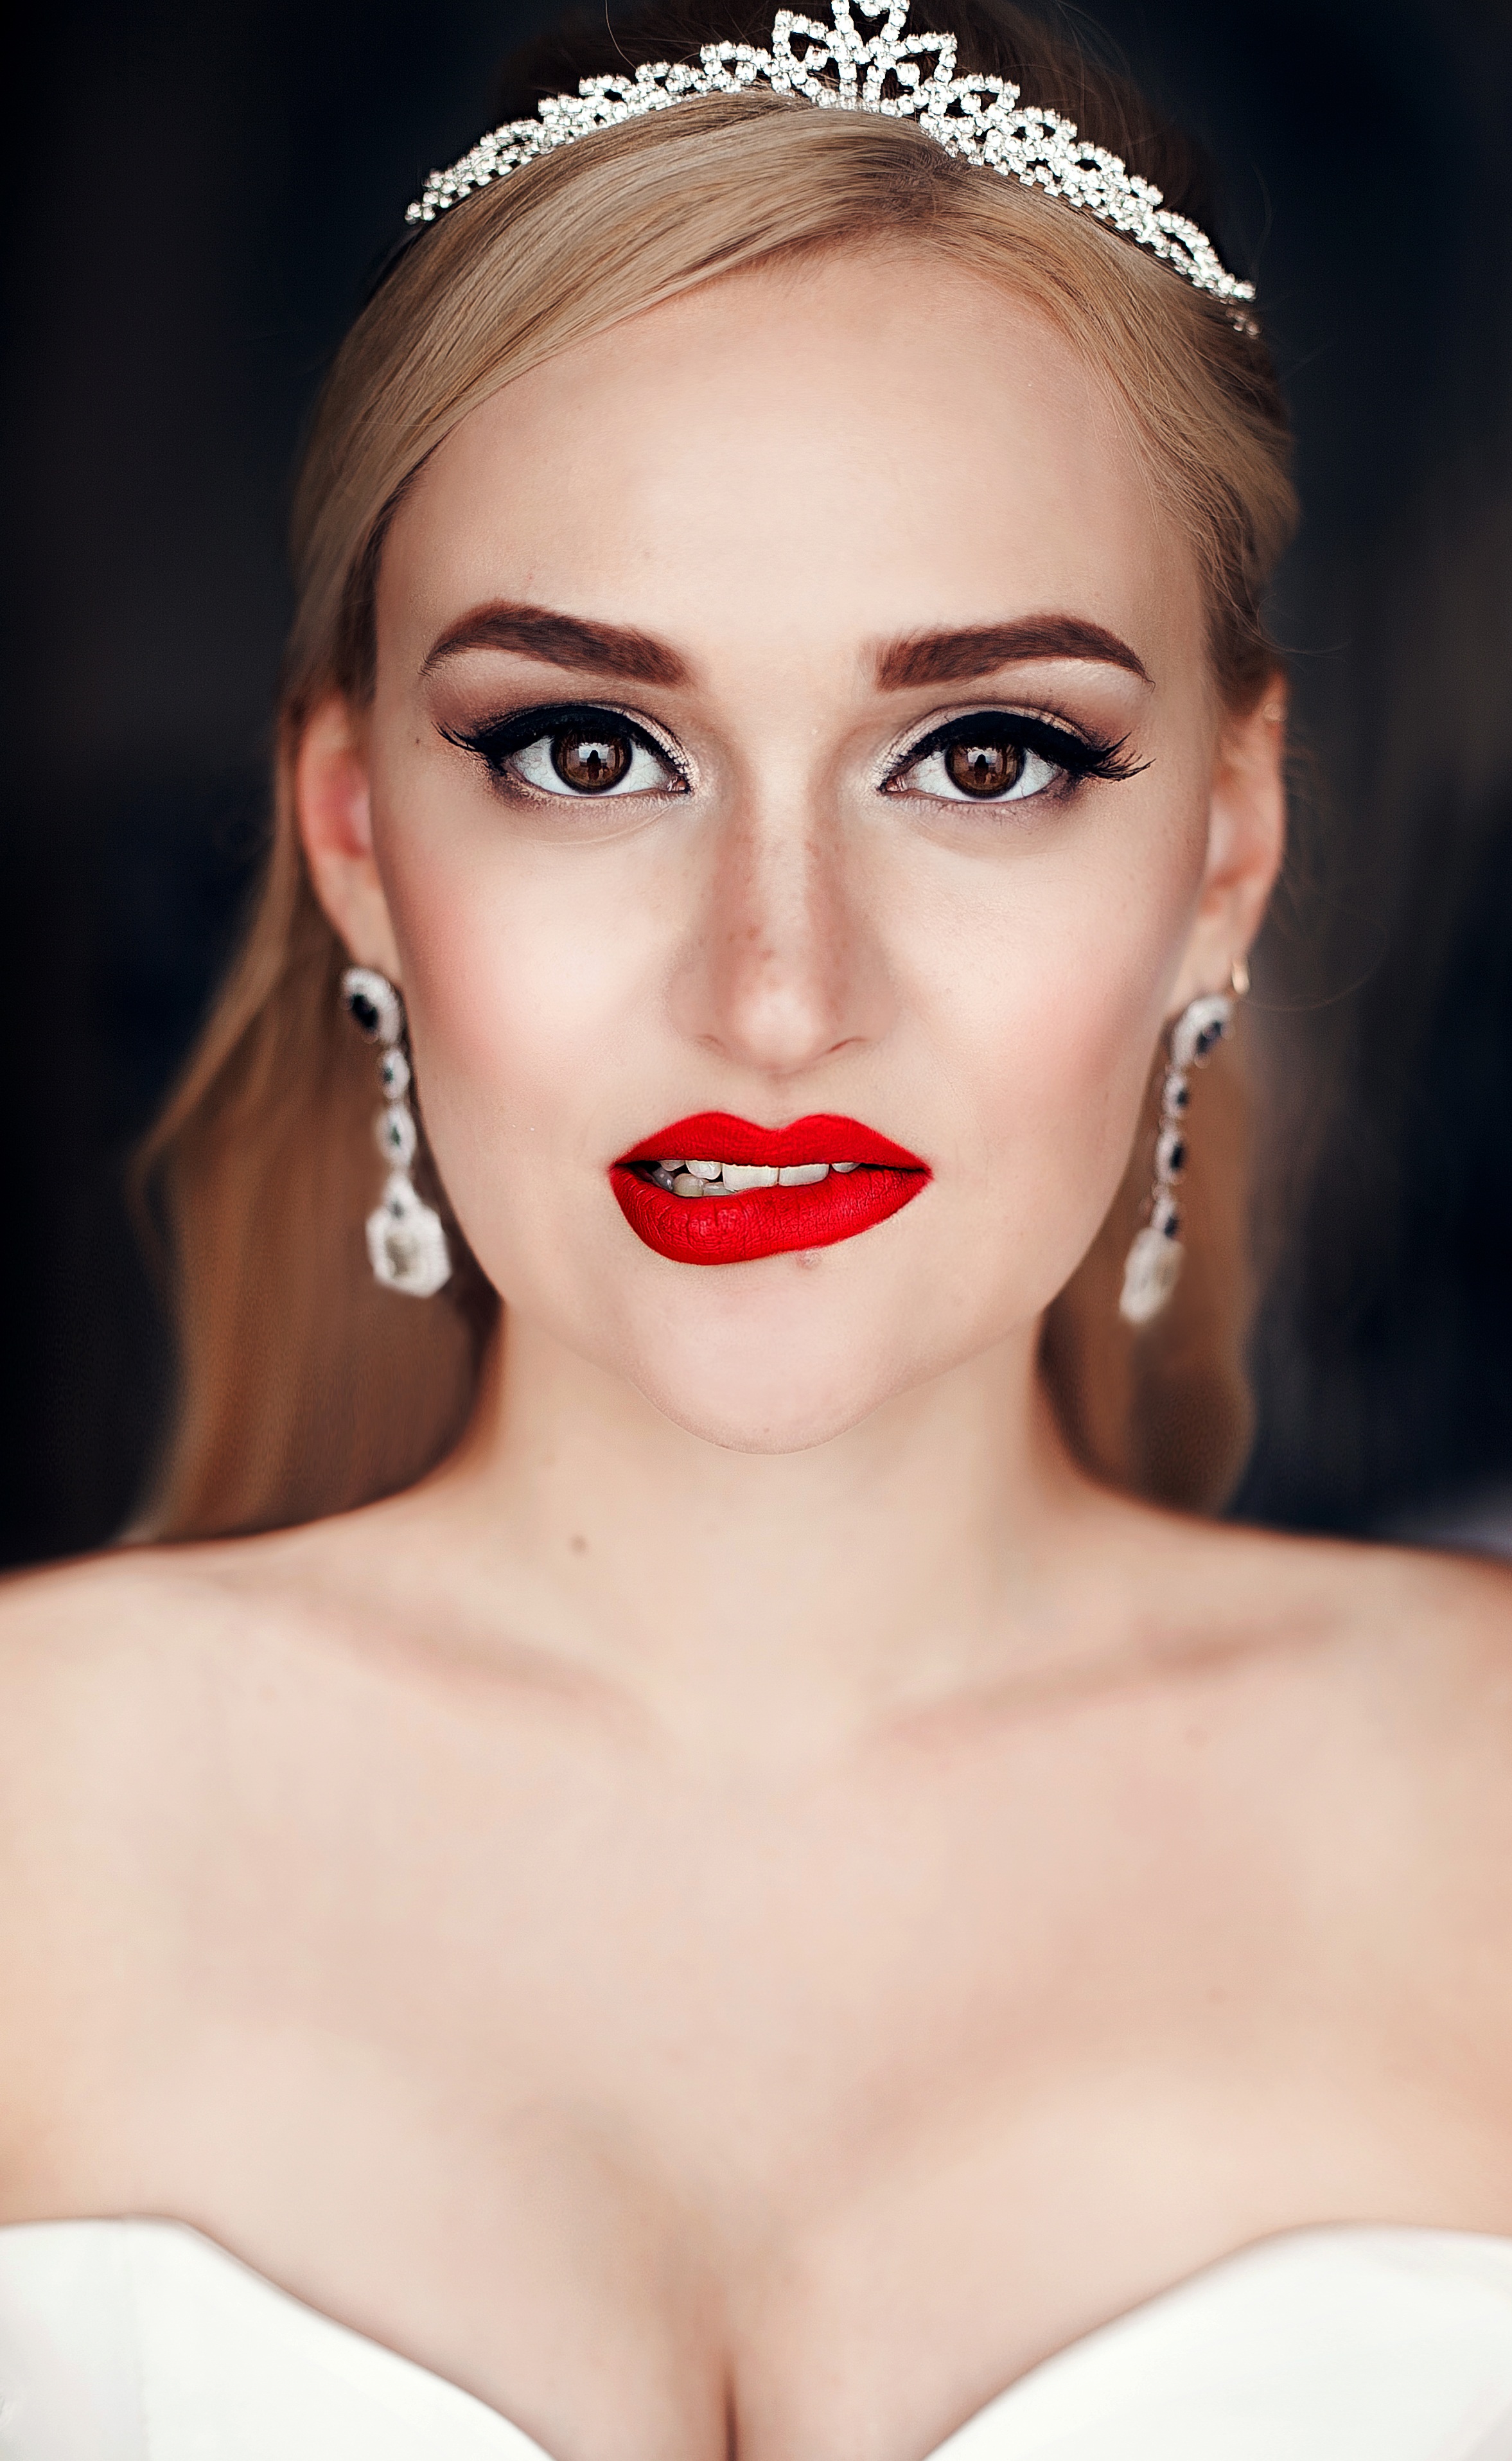
girl, woman, photography, view, cute, model, youth, fashion, clothing, bride, lip, hairstyle, eyebrow, eyelash, close up, posing, face, eye, head, lips, beauty, organ, posture, gown, veil, beautiful girl, photo shoot, red lips, headpiece, supermodel, bride biting lip